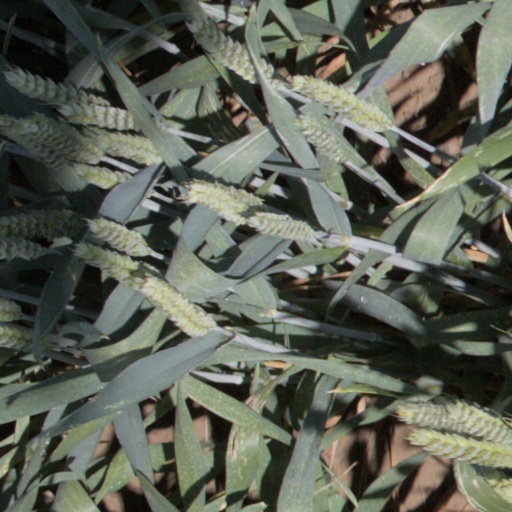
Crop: wheat